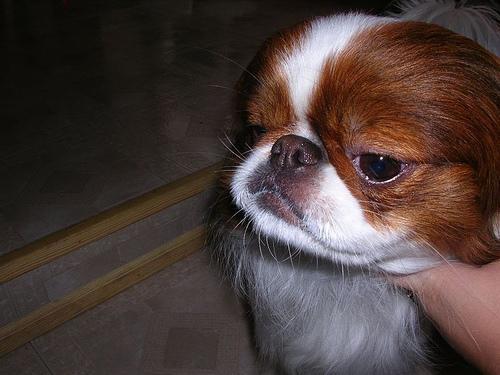
japanese chin